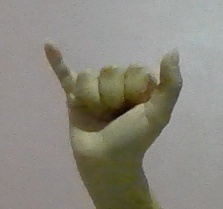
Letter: ya